South African Class 15E 4-8-2

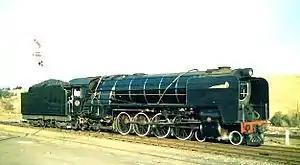
Henschel-built no. 2878 at Magaliesburg, 26 July 1992

Between 1935 and 1937, the South African Railways placed forty-four Class 15E steam locomotives with a 4-8-2 Mountain type wheel arrangement in service.